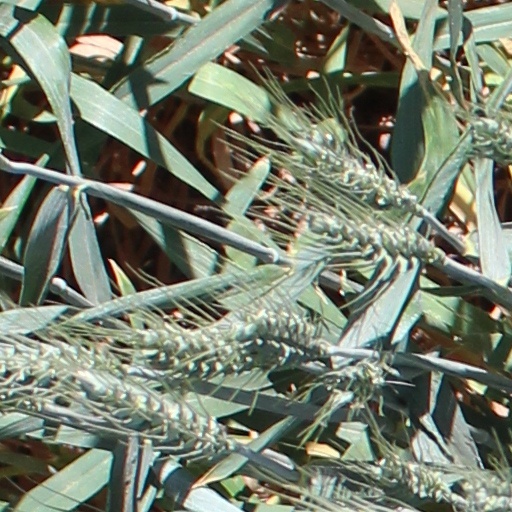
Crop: wheat